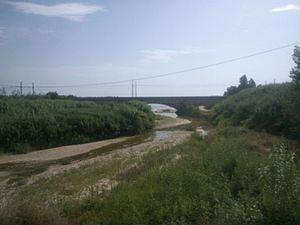
La Menocchia est un ruisseau de la région des Marches. Il se jette dans la mer Adriatique, dans le territoire de Cupra Marittima. Son cours forme la Valmenocchia, qui comprend les territoires de Montalto delle Marche, Carassai, Cossignano, Ripatransone, Montefiore dell''aso et Massignano.